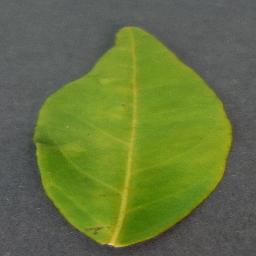
Label: Orange___Haunglongbing_(Citrus_greening)